Alanson Merwin Randol

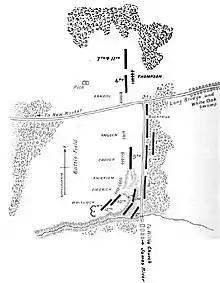
Map of the Union Order of Battle at Glendale, June 30, 1862 (from Powell's "Fifth Army Corps" - 1896)

The division became lost along the road overnight: Randol's battery, following McCall's three brigades (under the respective commands of Colonel Seneca Galusha Simmons and Brigadier Generals George Gordon Meade and Truman Seymour), managed to overshoot the junction of the roads at Glendale in the heavy darkness, marching approximately west of their objective. Meade discovered the error around midnight on June 30, when Averell and Benson's advanced pickets met Confederate skirmishers moving in the opposite direction. Randol's own cannoneers reported encountering Confederate sentries in the dark approximately west of their guns, then-deployed in an open field north of the New Market Road.